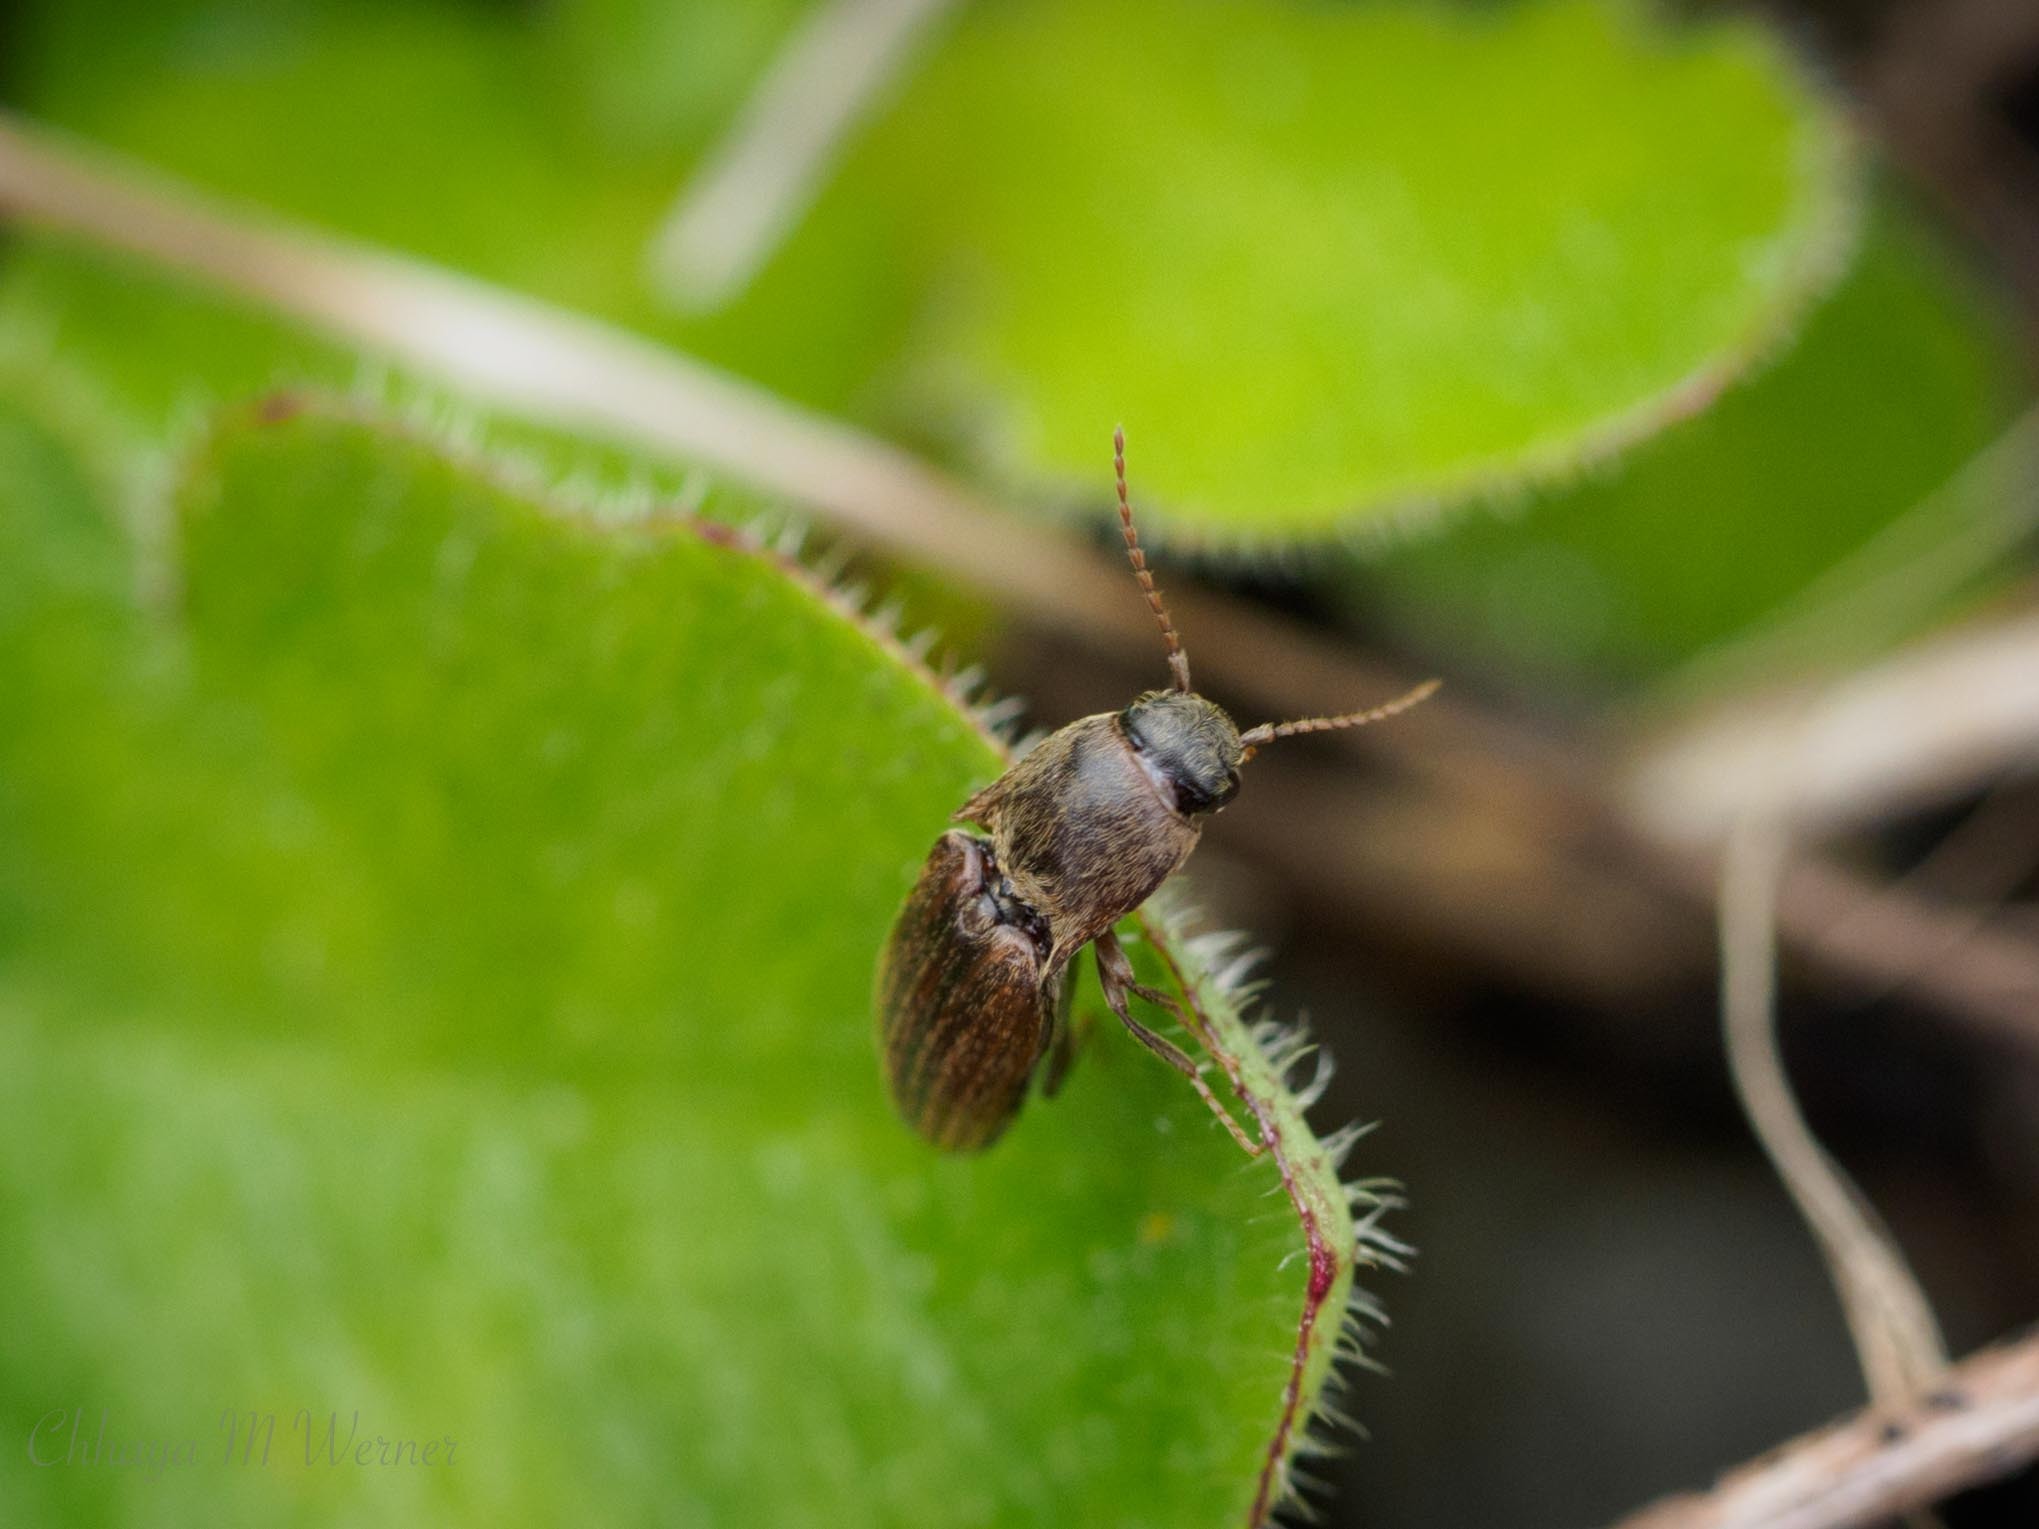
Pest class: clickbeetles_wireworms